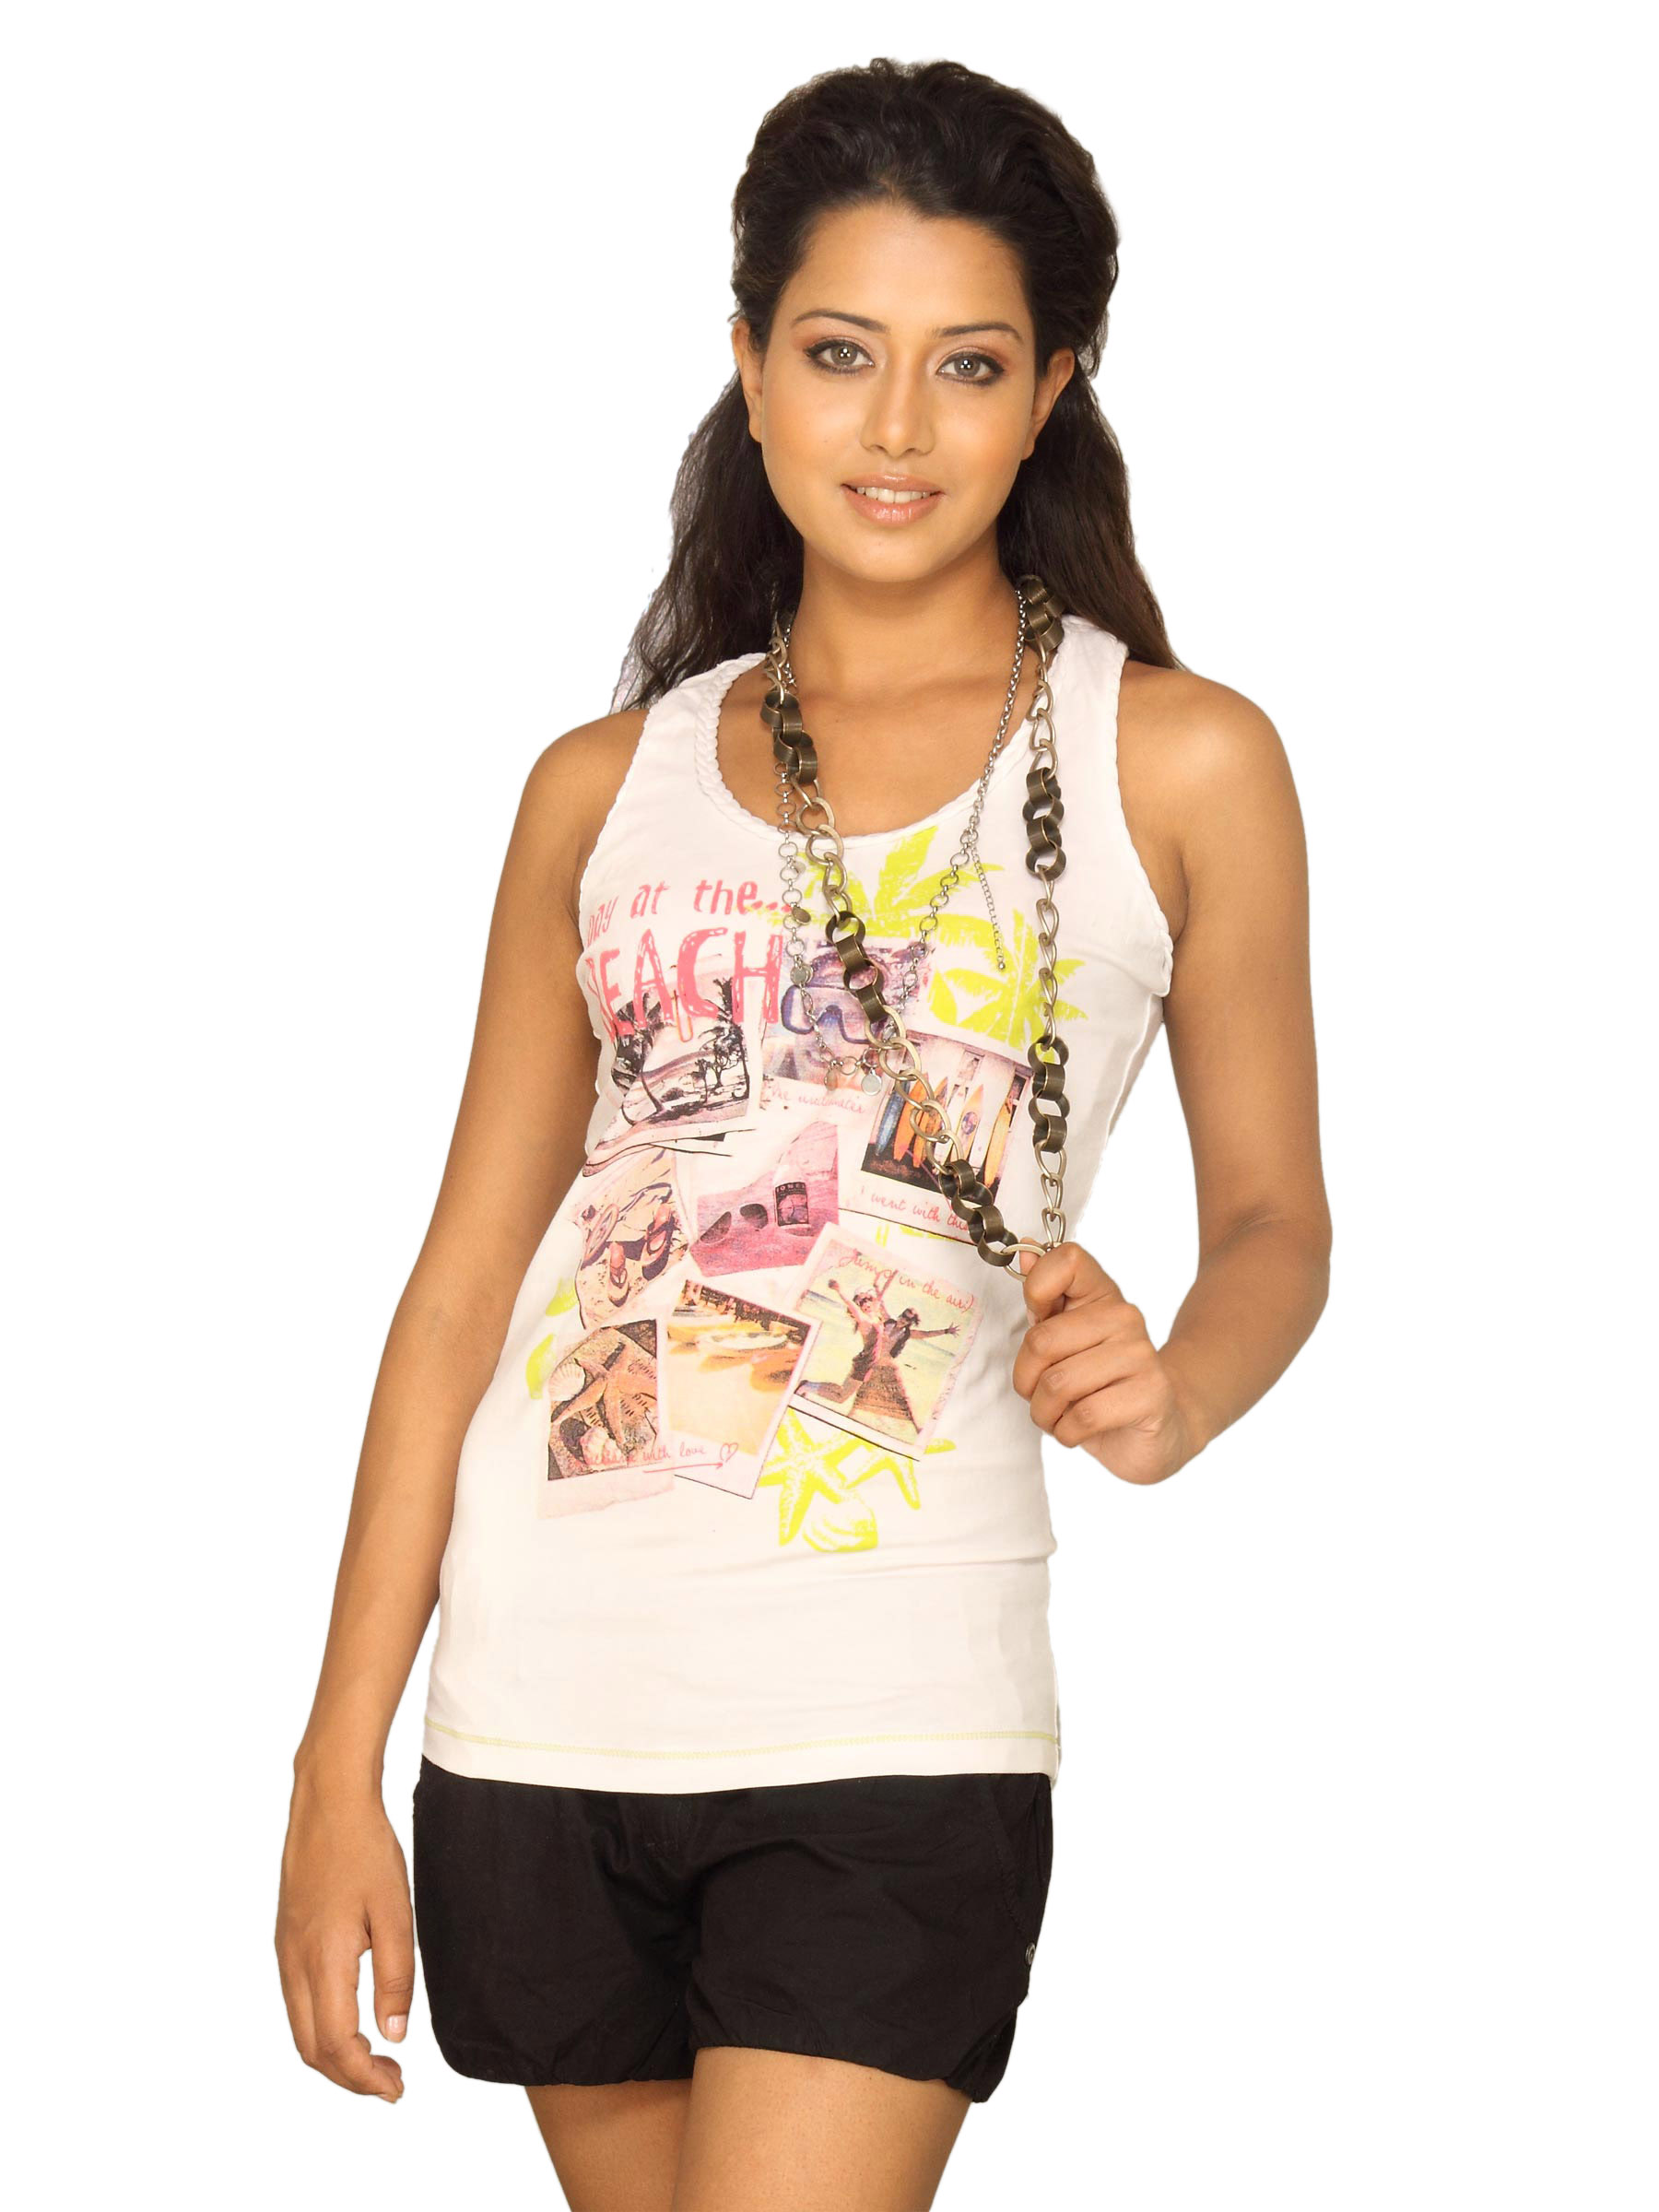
Spykar Women Day Beach White Top
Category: Apparel / Topwear / Tops
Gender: Women
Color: White
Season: Summer 2011
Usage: Casual